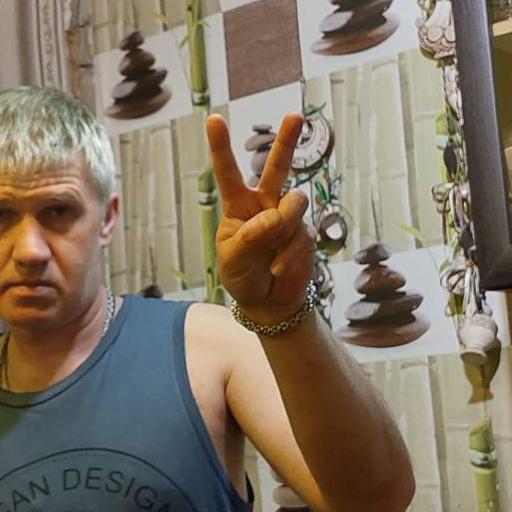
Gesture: peace